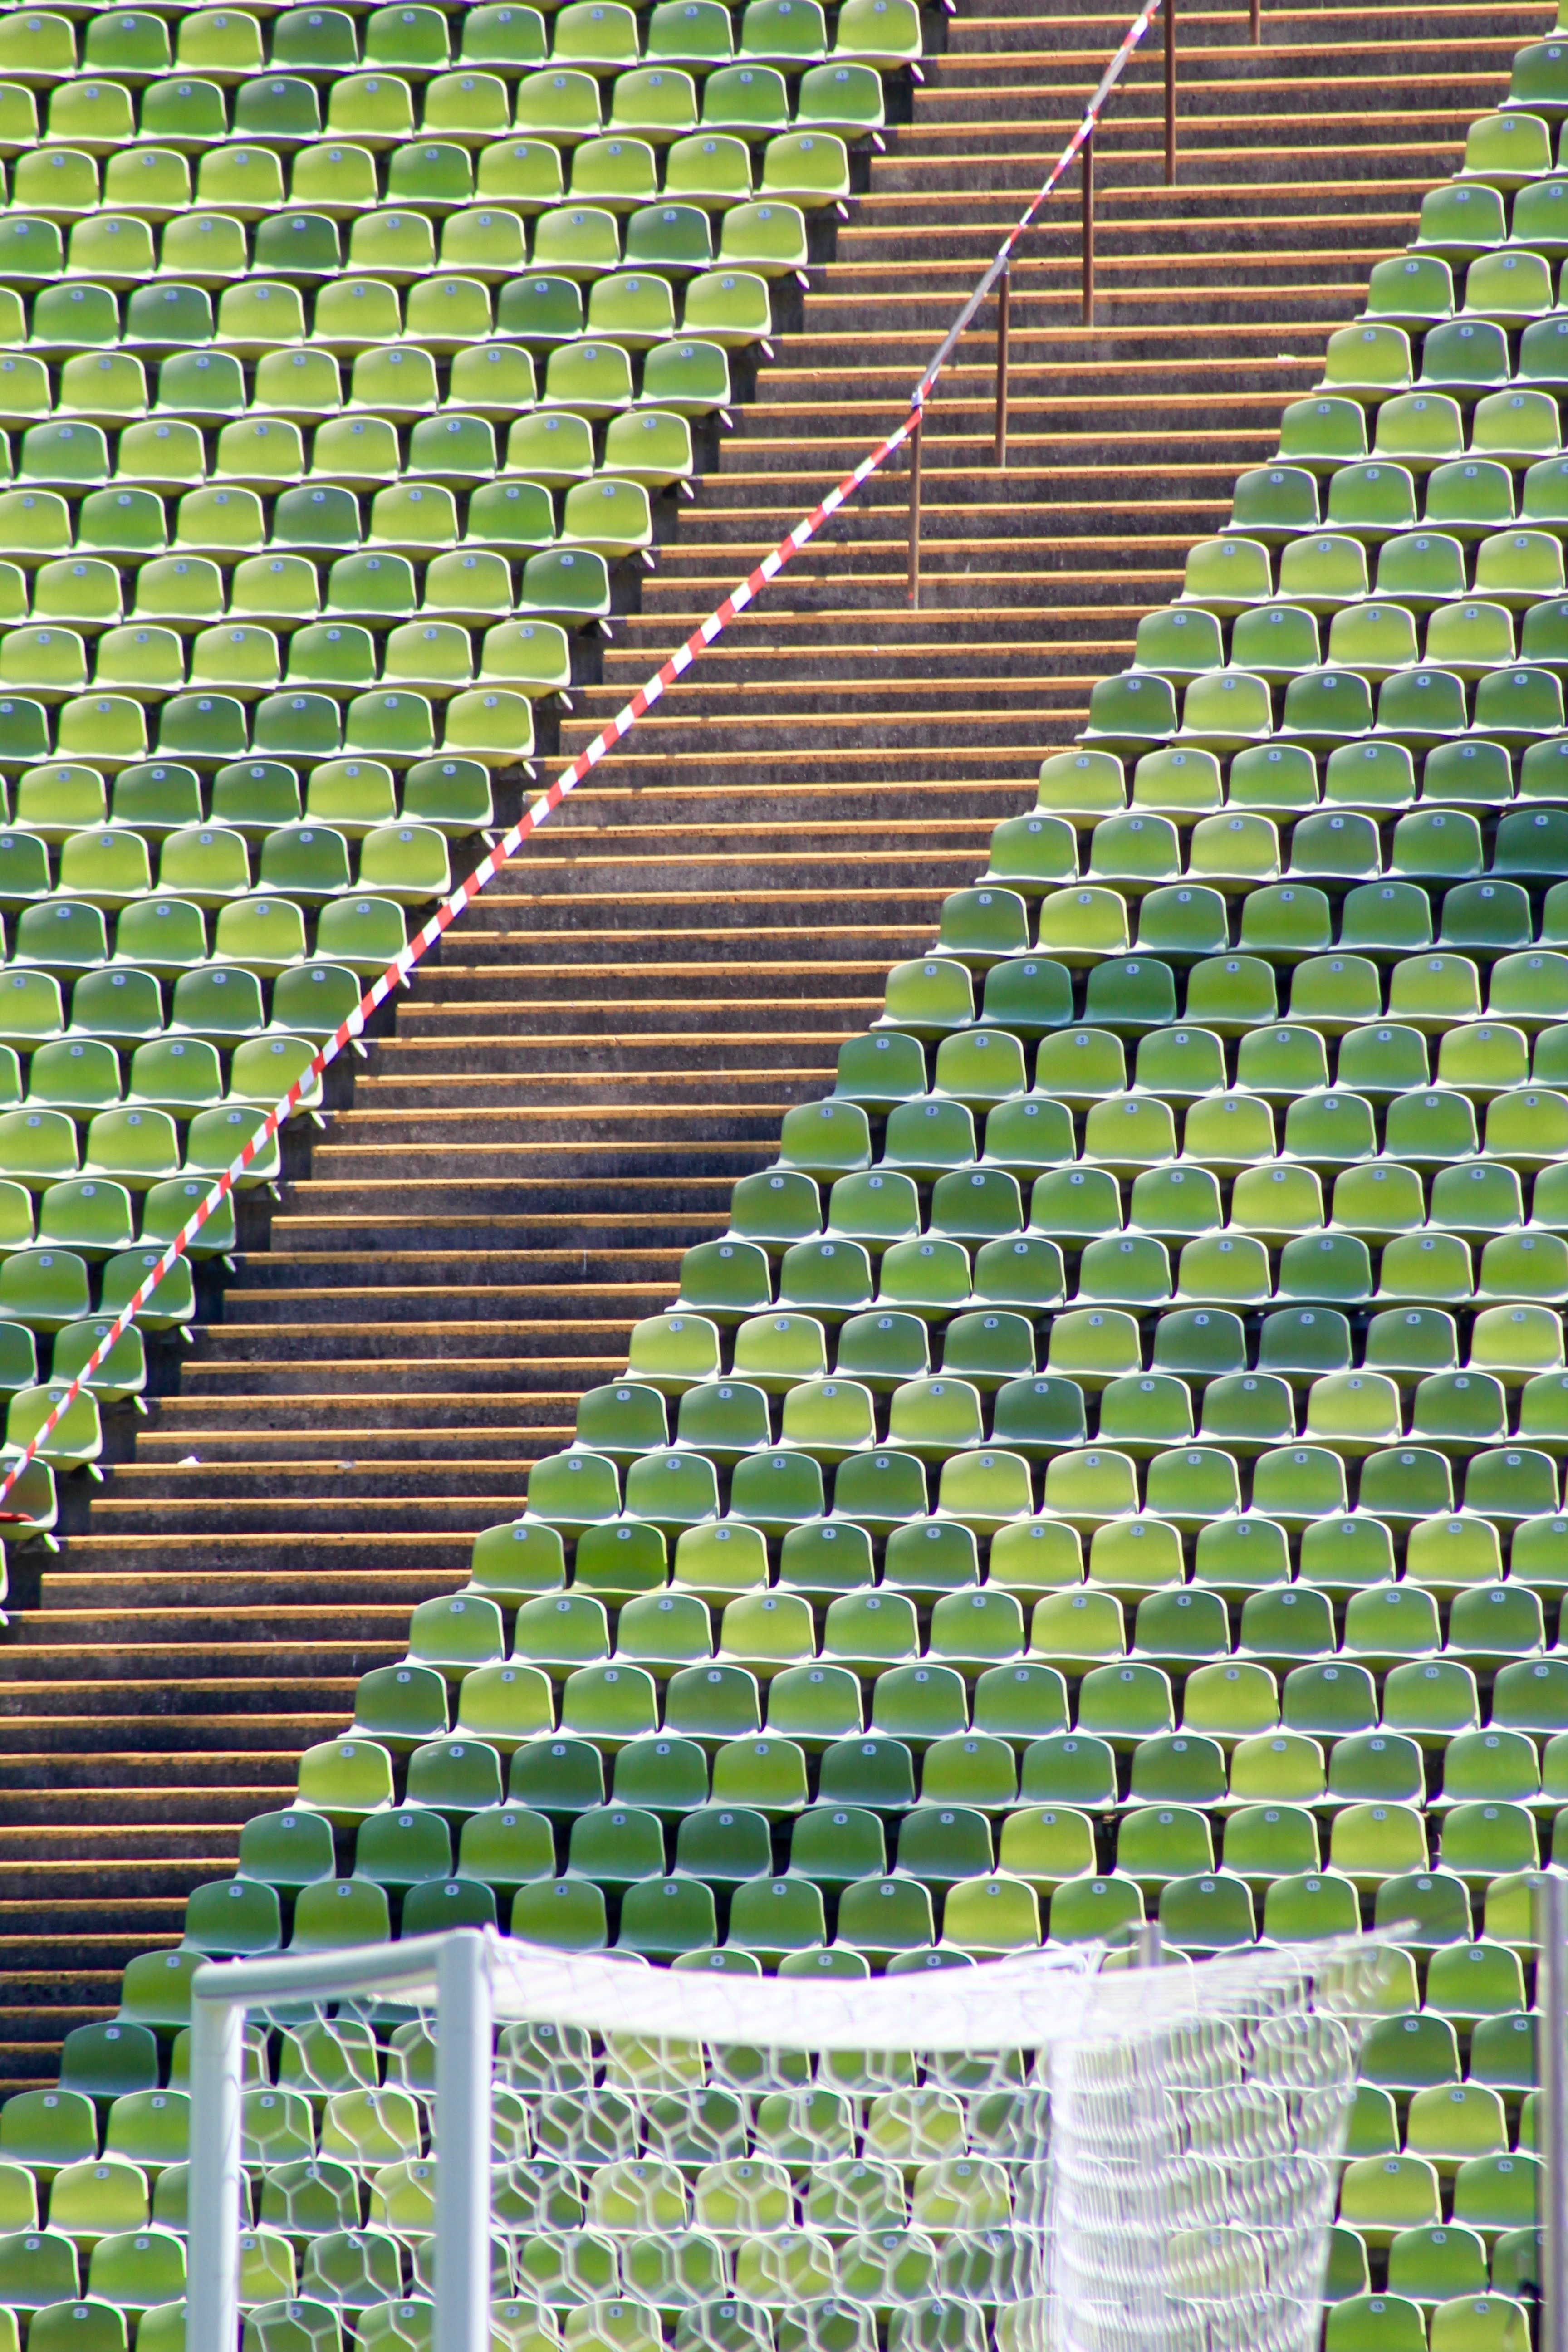
grass, structure, lawn, leaf, roof, wall, line, green, agriculture, football, brick, stadium, goal, sit, munich, flooring, olympic station, outdoor structure